Fairmont Austin

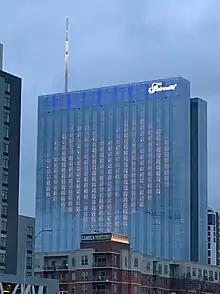
Room lighting arranged to form a heart in February 2020

The Fairmont Austin was designed by architecture firm Gensler, with interiors furnished by San Francisco-based interior designer Warren Sheets. The hotel features a $6 million 33-foot aerial skyway connecting to the Austin Convention Center, designed by Thomas Phifer.